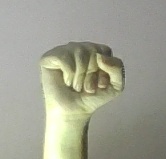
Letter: saad